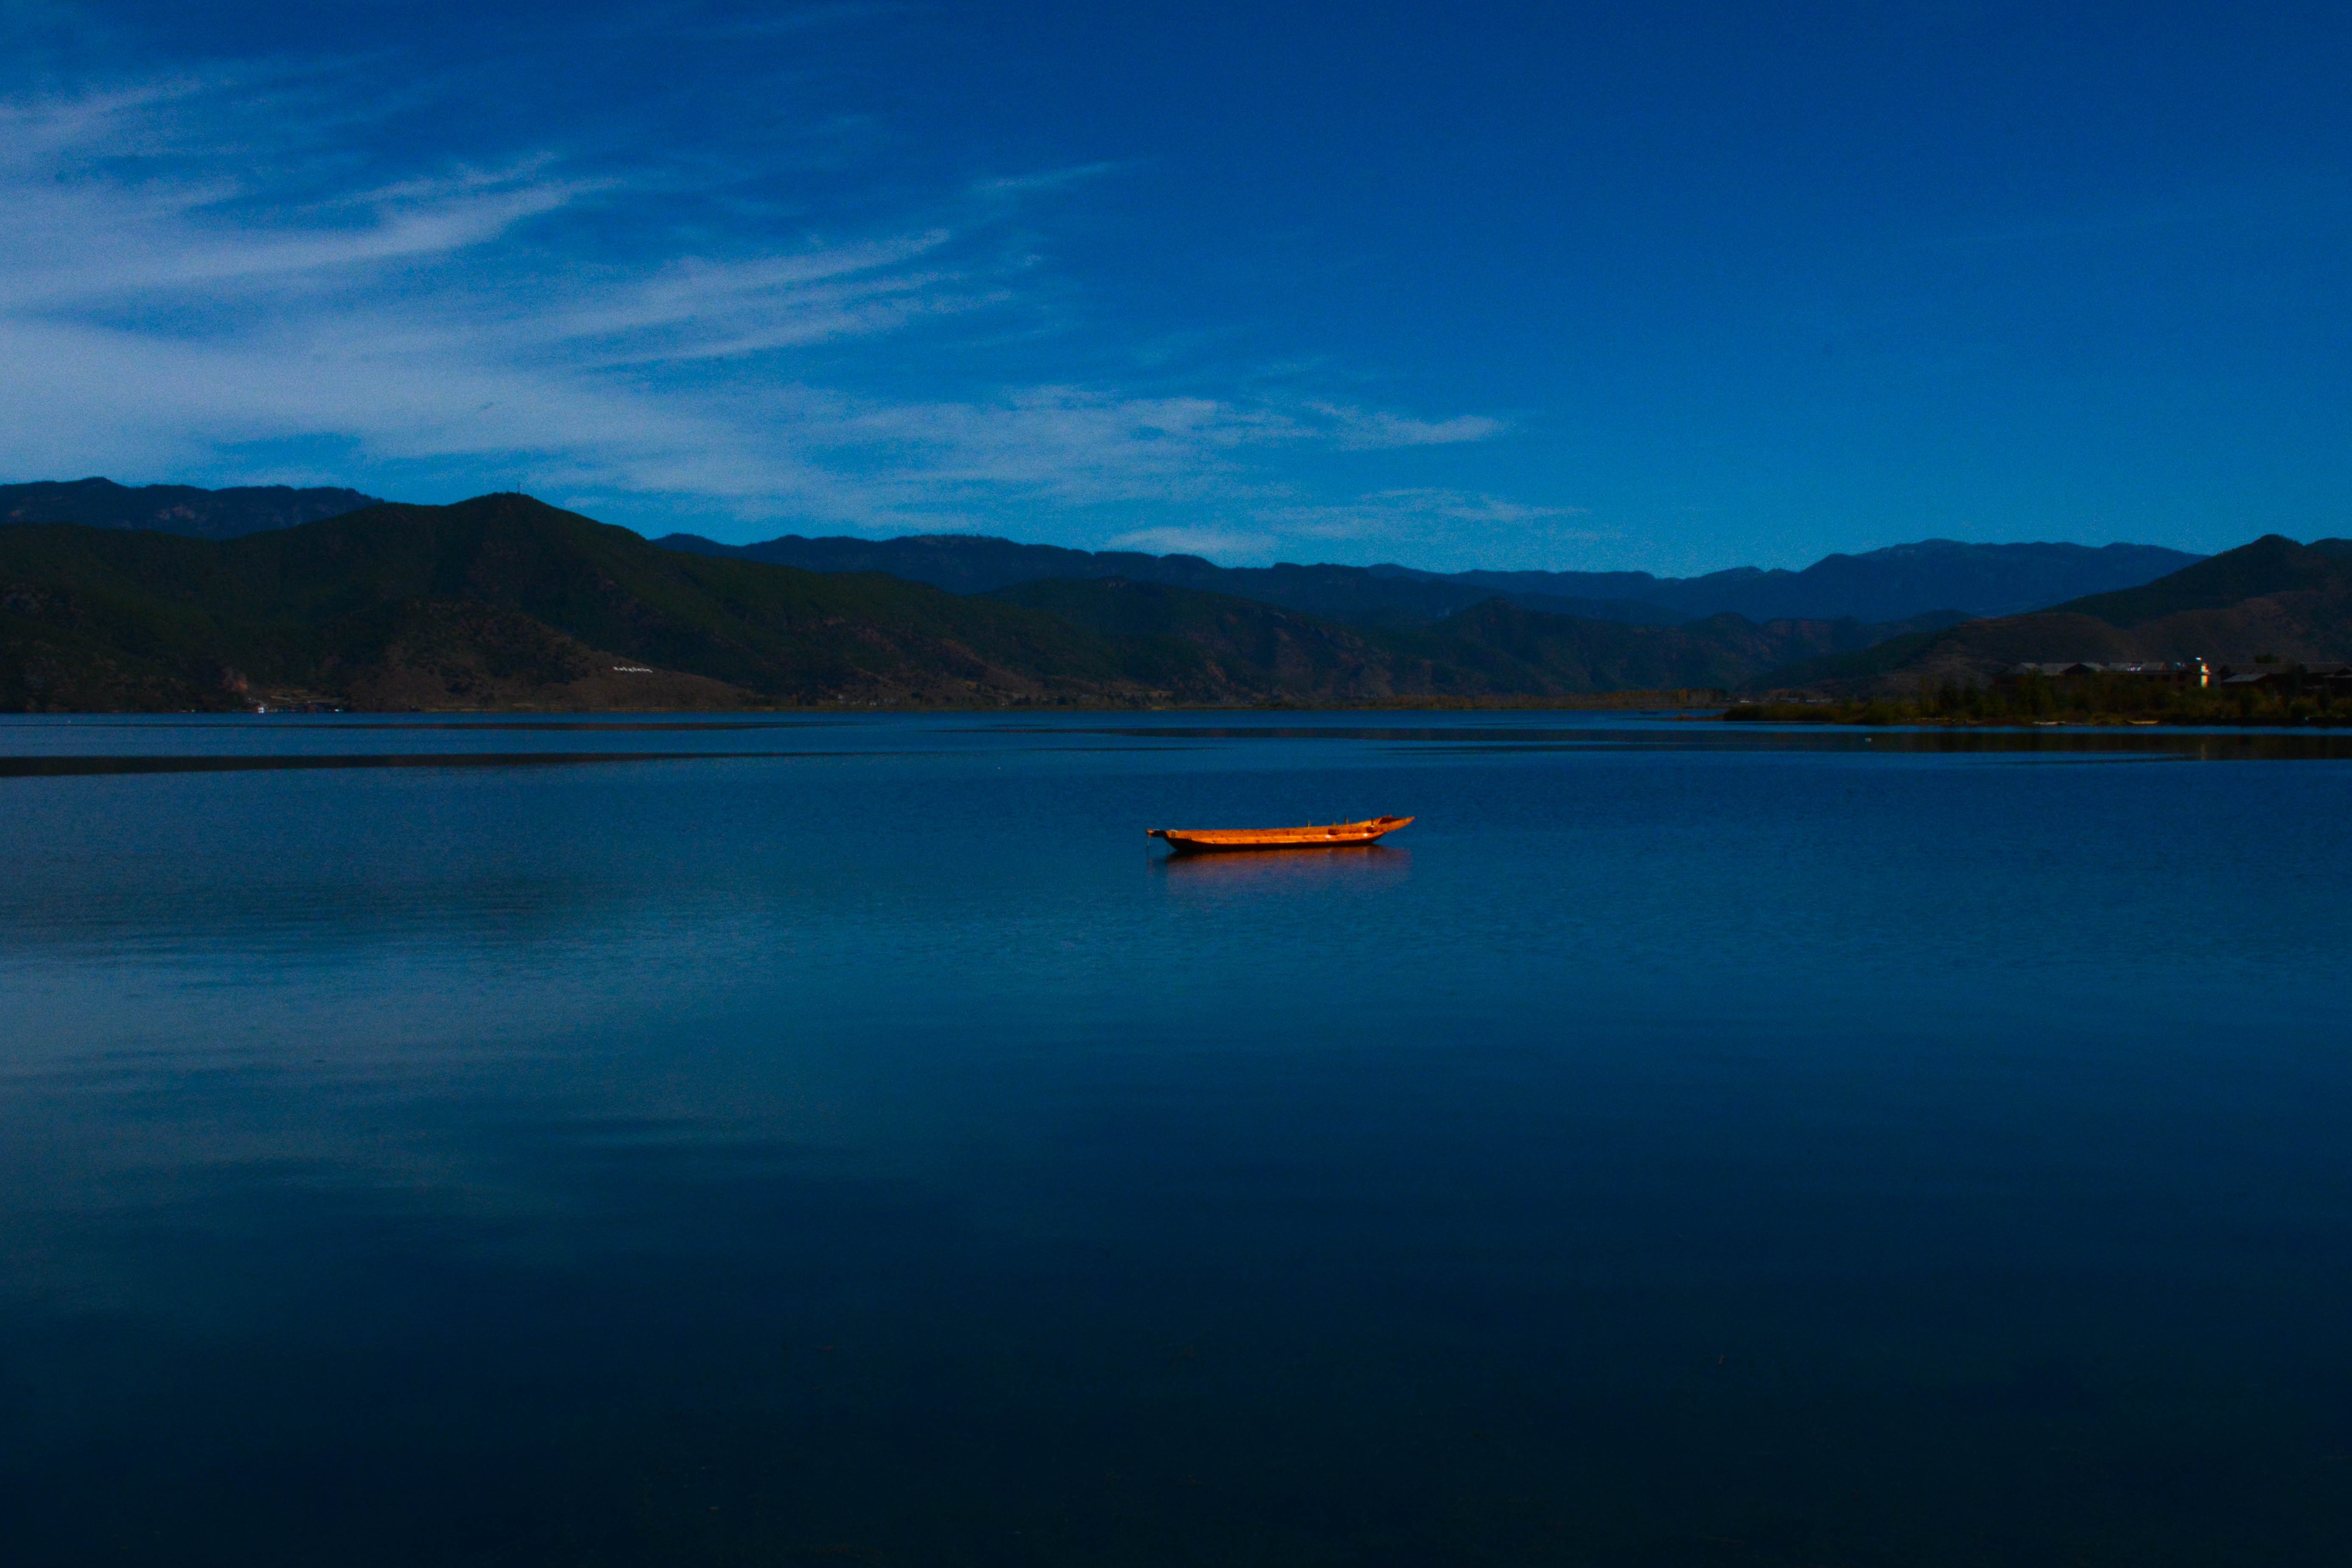
sea, horizon, mountain, lake, dawn, dusk, reflection, bay, reservoir, body of water, loch